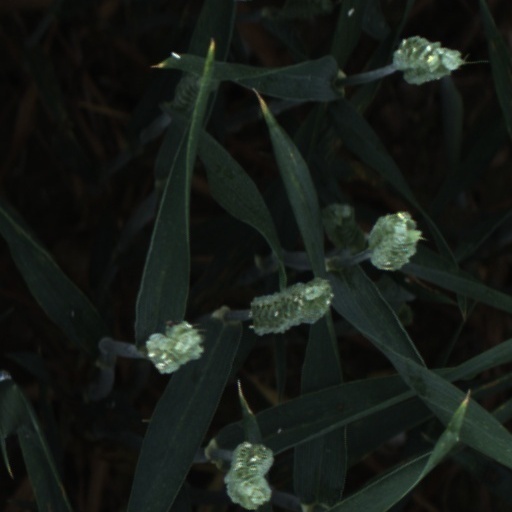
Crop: wheat